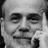
Emotion: happy